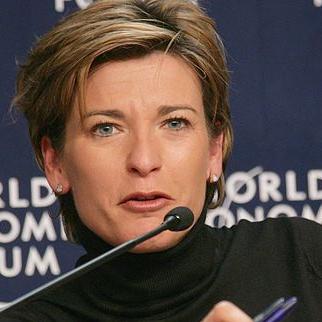
Age: 38